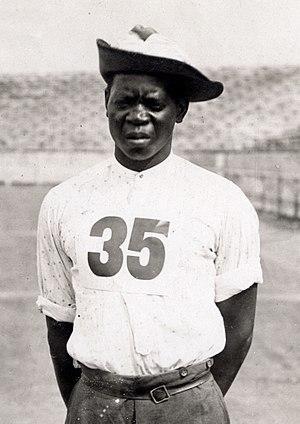
Len Taunyane, parfois écrit Tau ou Lentauw, est un athlète sud africain du début du XXᵉ siècle. Il participe notamment au marathon des Jeux olympiques de 1904, organisés à Saint-Louis. Il se classe 9ᵉ sur les quatorze marathoniens ayant terminé la course.